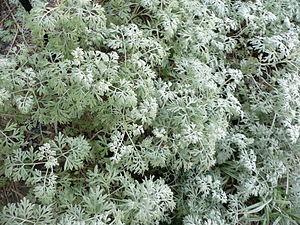
La flore du mont Ventoux est riche et exceptionnelle grâce à la configuration du massif et son exposition. Elle croît sur les deux versants : le versant sud est bien exposé au soleil et la végétation y est méditerranéenne presque jusqu'au sommet. Le versant nord est moins ensoleillé et sa flore est médioeuropéenne.